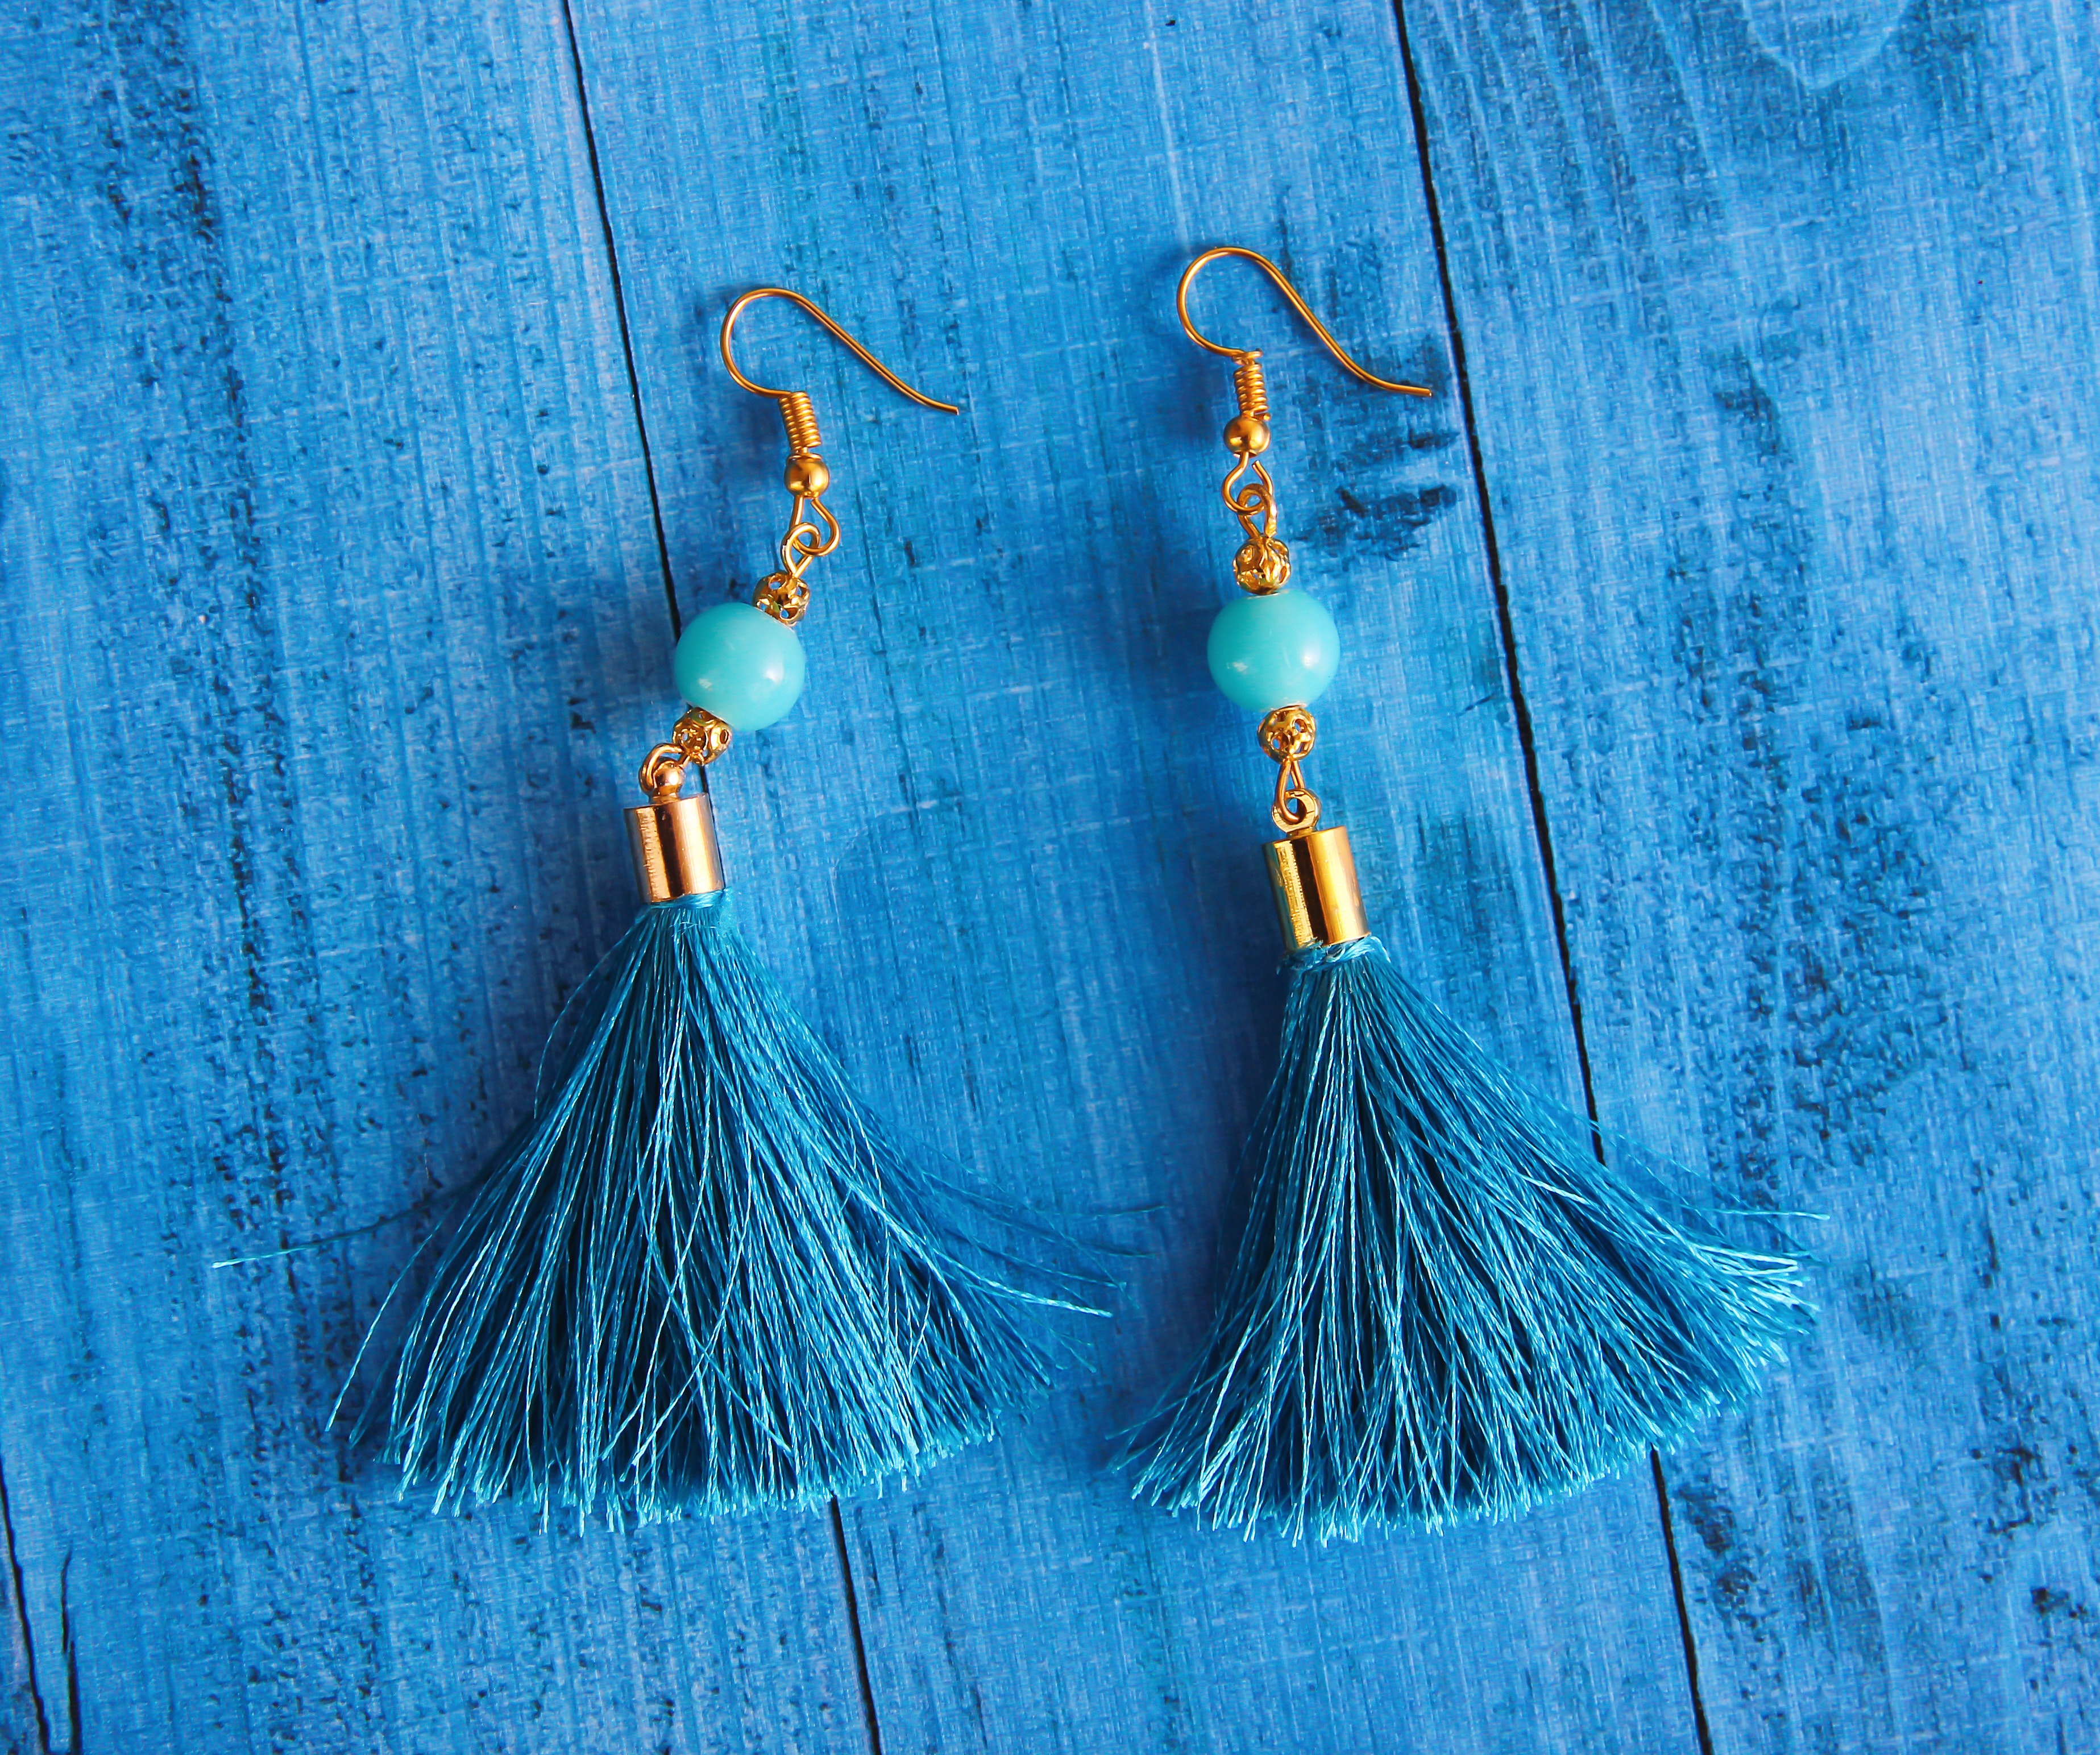
blue, aqua, turquoise, earrings, azure, teal, jewellery, fashion accessory